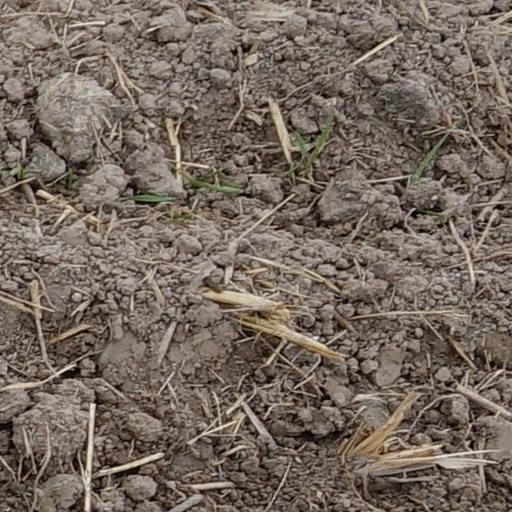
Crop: wheat